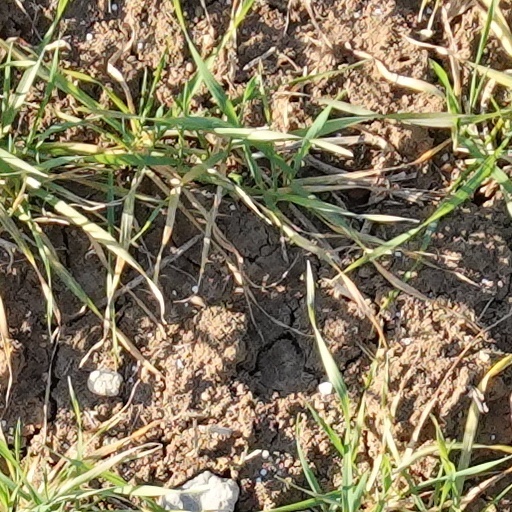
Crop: wheat